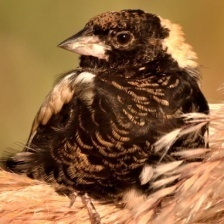
Species: BOBOLINK
Scientific name: DOLICHONYX ORYZIVORUS